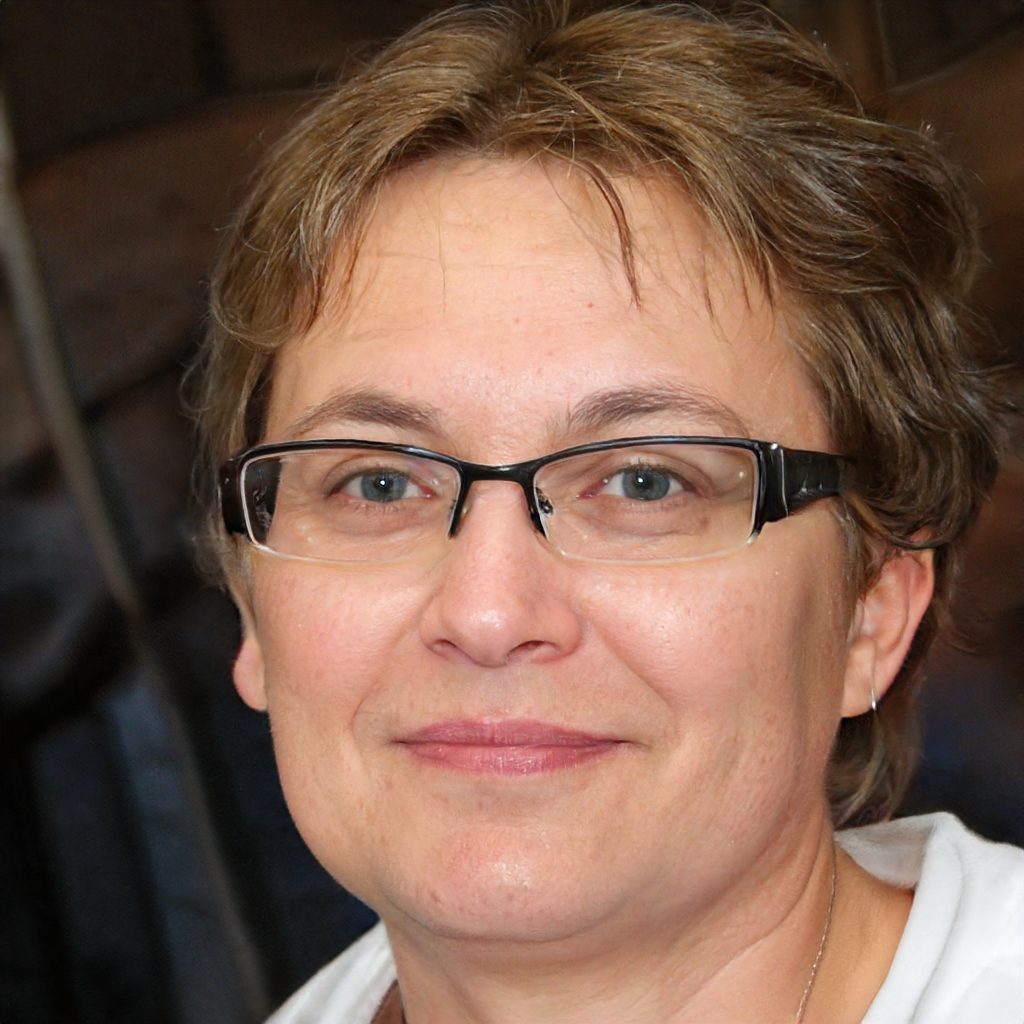
Label: Colored